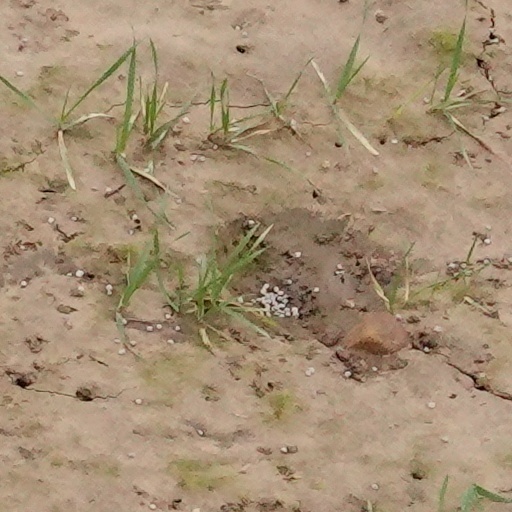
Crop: wheat